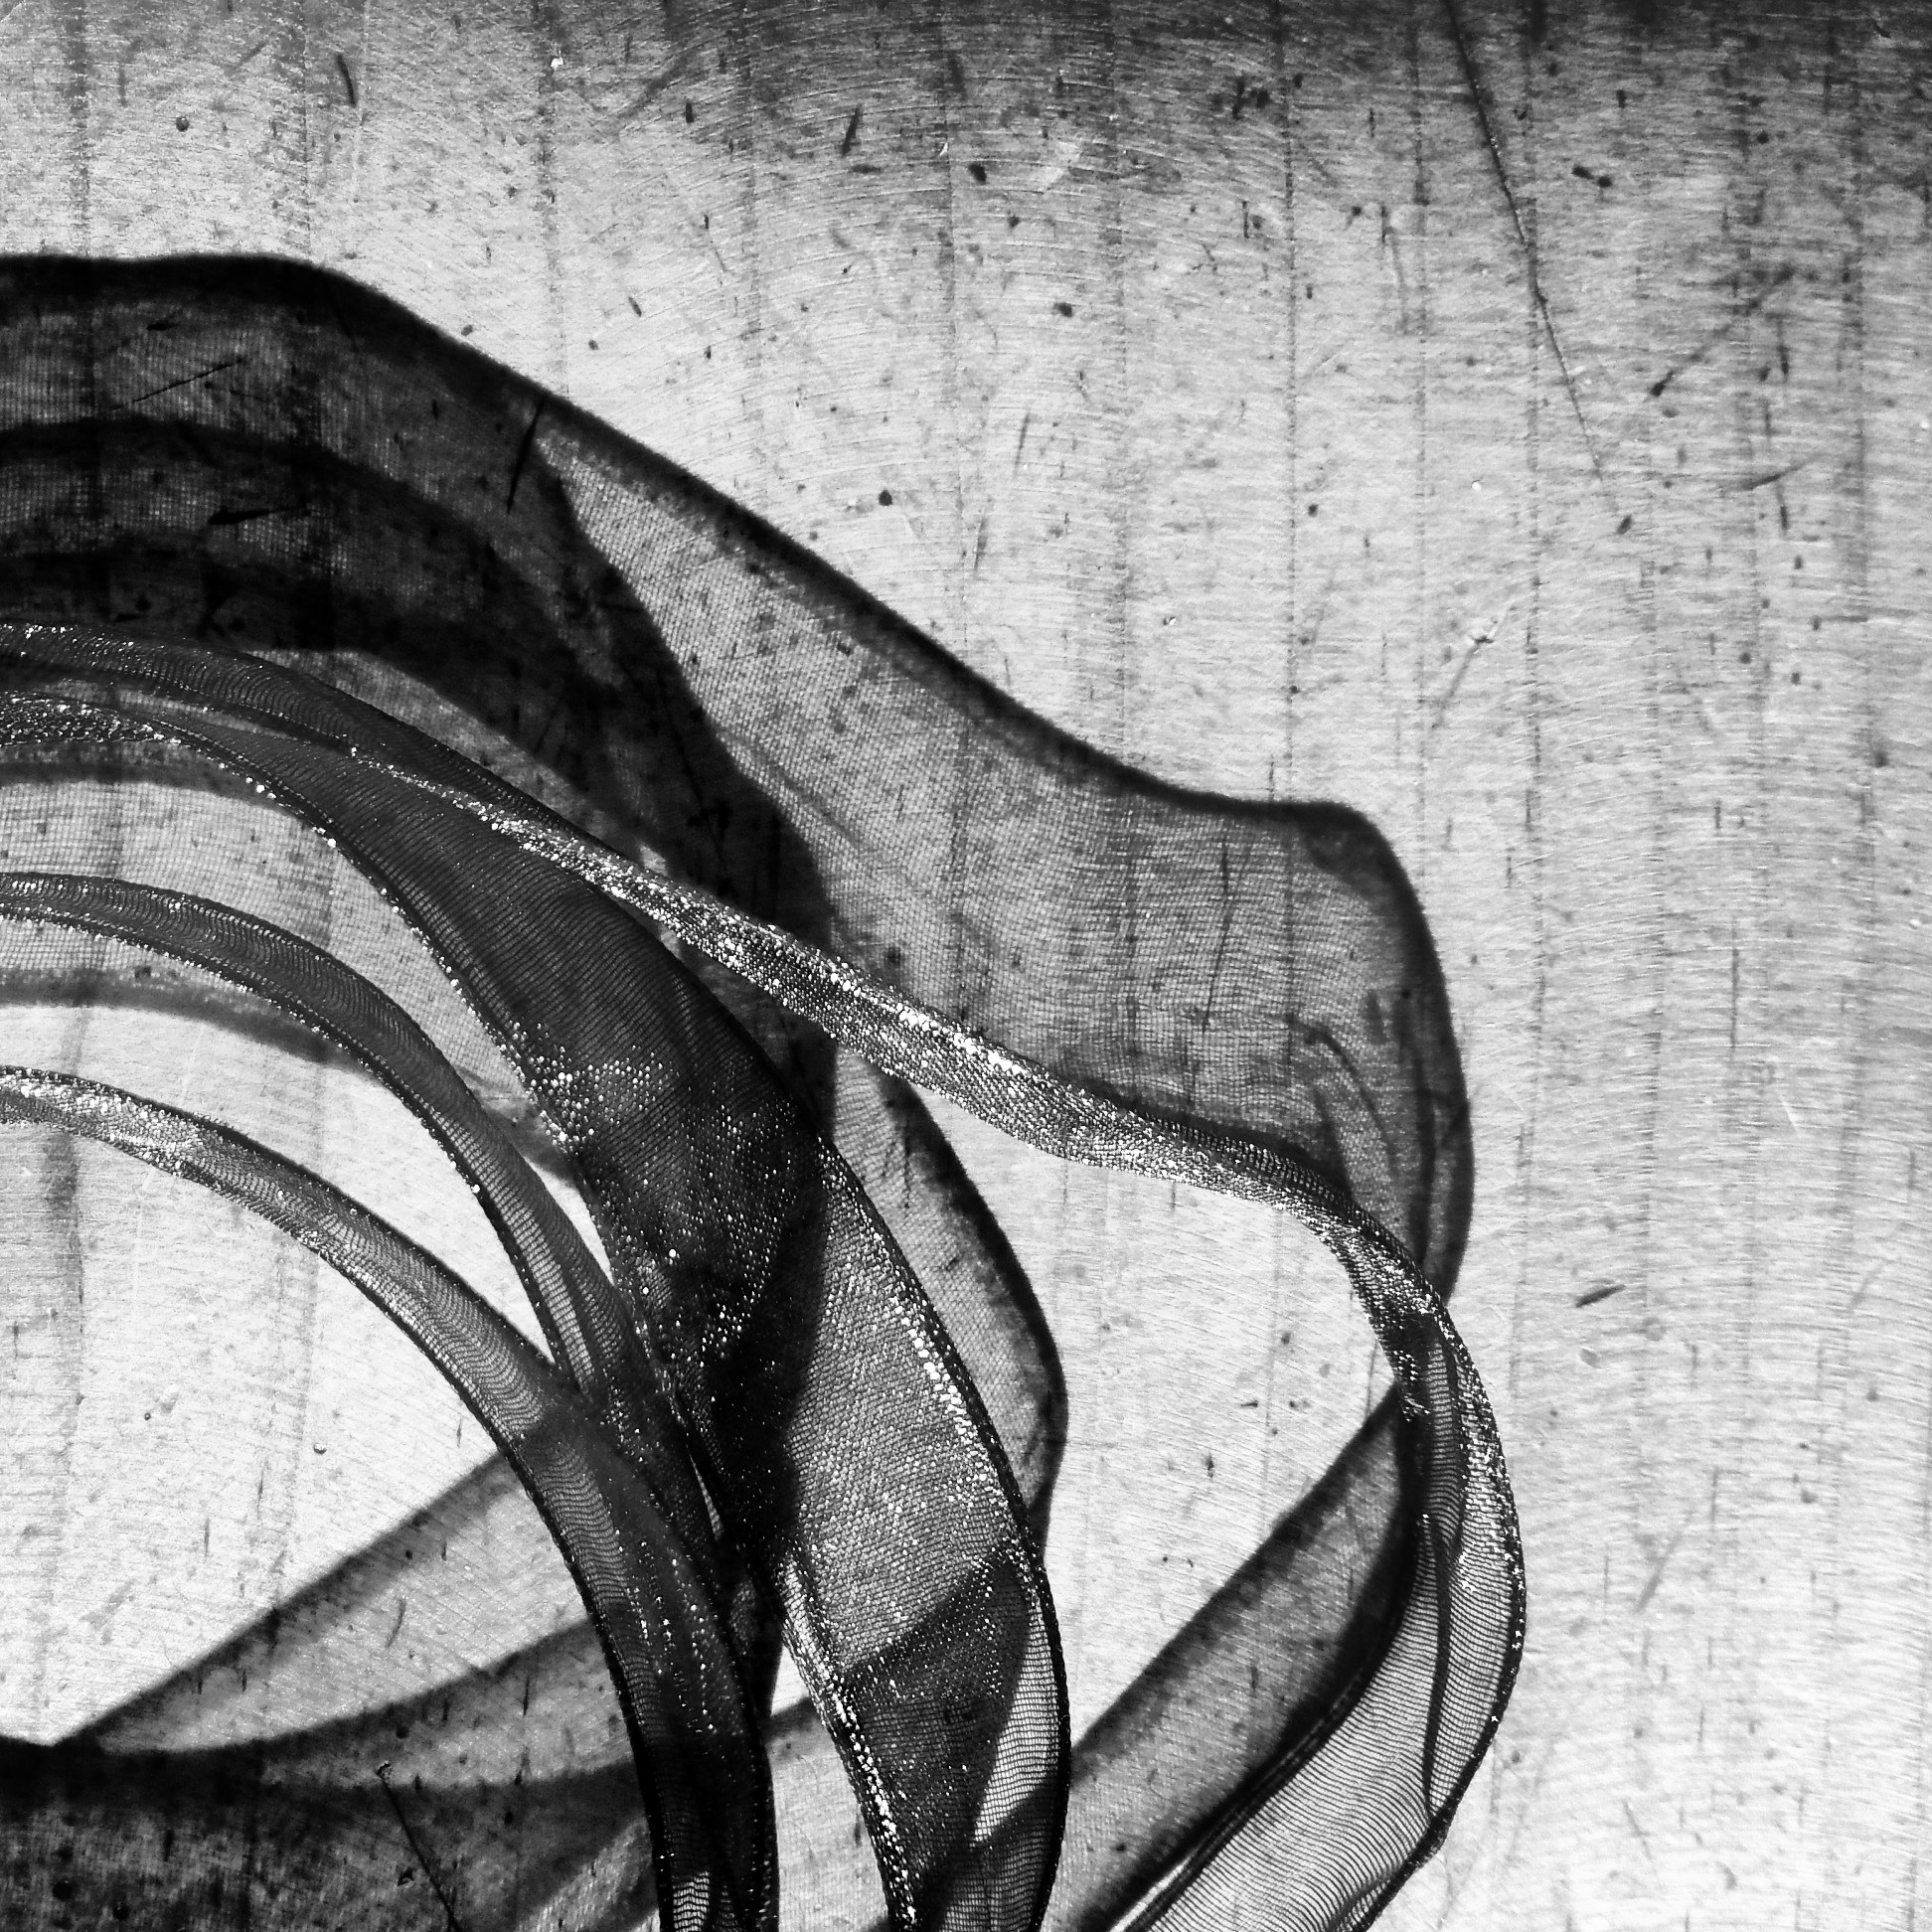
black and white, wood, texture, shadow, black, monochrome, ribbon, art, sketch, drawing, illustration, symmetry, shape, modern art, monochrome photography, man made object